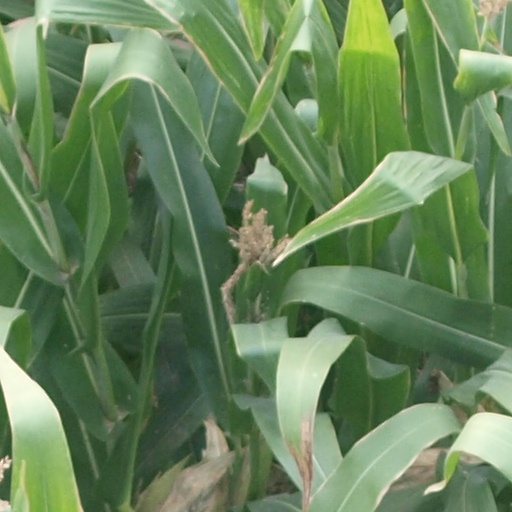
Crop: maize; corn